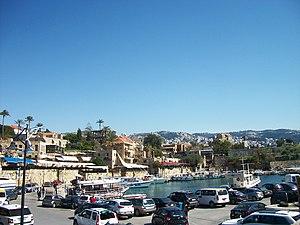
Le port de Byblos
Le Liban, en forme longue la République libanaise, est un État du Proche-Orient. En grande partie montagneux, il partage ses frontières avec la Syrie au nord et à l'est sur 376 km, Israël au sud sur 79 km et, au large de ses 220 km de côtes dans le bassin levantin à l'ouest, avec Chypre. Beyrouth en est la capitale.
Byblos est une ville du Liban. Les Grecs la nommèrent Byblos, car c'est de Gebal que le papyrus était importé en Grèce.